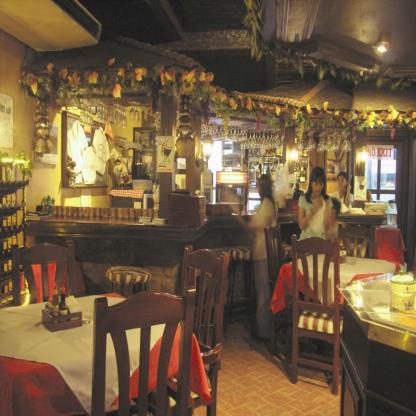
Scene: Indoor